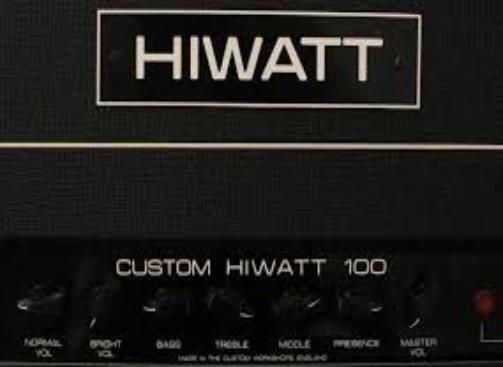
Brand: Hiwatt
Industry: Electronic